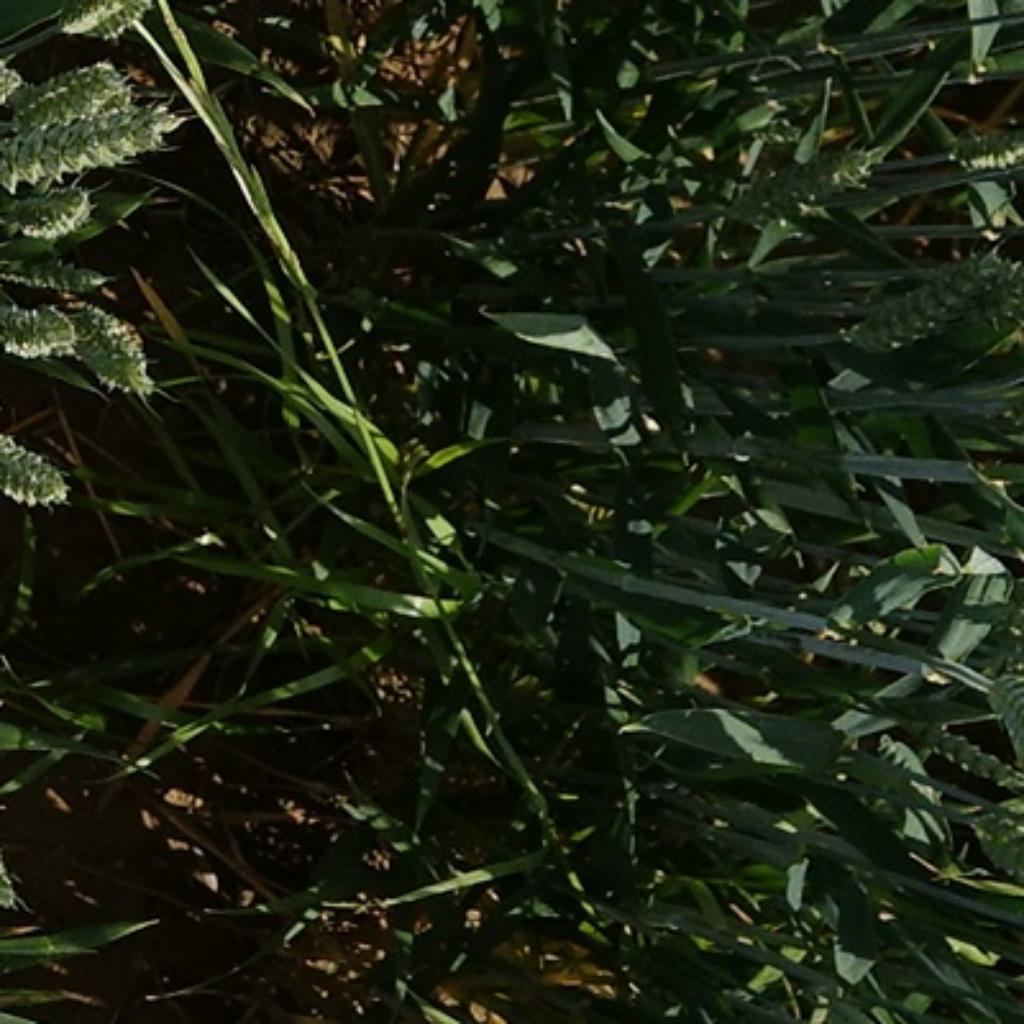
Country: France
Location: VLB
Wheat development stage: Filling